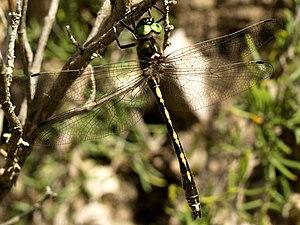
Oxygastra curtisii est une espèce monotypique dans la famille des Synthemistidae appartenant au sous-ordre des Anisoptères dans l'ordre des Odonates. Dans des classifications plus anciennes, elle fait partie de la famille des Corduliidae. Son nom vernaculaire français est cordulie à corps fin ou oxycordulie à corps fin.